Mark 44 torpedo

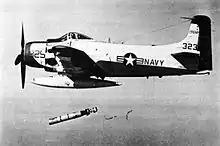
AD-4 Skyraider launching Mark 44 torpedo

During the 1950s the US Navy ordered development of a new generation of lightweight anti-submarine torpedoes. Two programs were started, the EX-2A at the Naval Ordnance Test Station Pasadena (NOTS-Pasadena) and the EX-2B at General Electric Ordnance Department, Pittsfield, Massachusetts. The EX-2A was to have its counter-rotating propeller driven directly by an electric motor, while the EX-2B was to use a gas turbine connected to a gearbox.